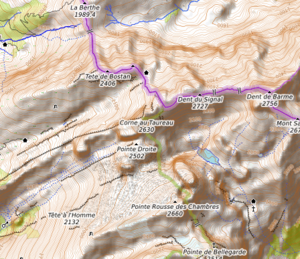
carte réalisée sur umap This map was created from OpenStreetMap project data, collected by the community. This map may be incomplete, and may contain errors. Don't rely solely on it for navigation.
La Corne au Taureau est un sommet des Préalpes françaises, en Haute-Savoie, situé dans le massif du Giffre, sur la commune de Samoëns. C'est le premier sommet à l'ouest des dents Blanches.